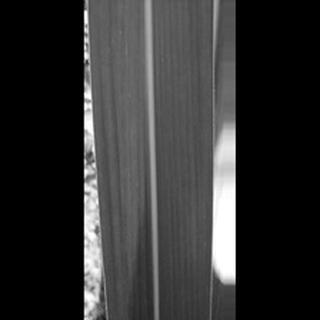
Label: healthy_sugarcane